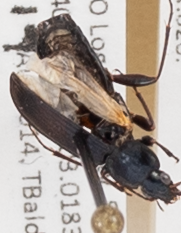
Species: Agonum placidum
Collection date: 2014-08-19
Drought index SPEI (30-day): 0.1
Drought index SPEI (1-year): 0.592
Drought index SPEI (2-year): -0.588